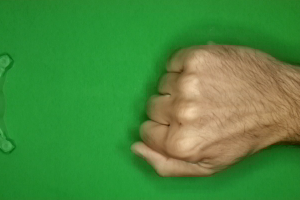
Label: rock